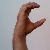
The image shows a hand gesture representing the letter 'C' in Indian Sign Language.